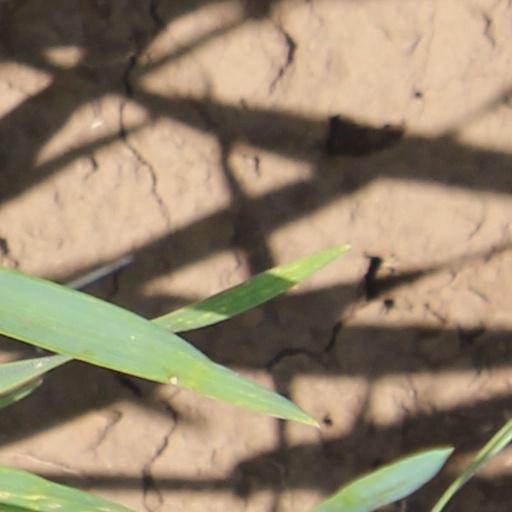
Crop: wheat